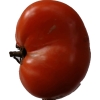
Label: tomato